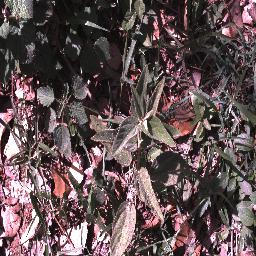
Label: negative